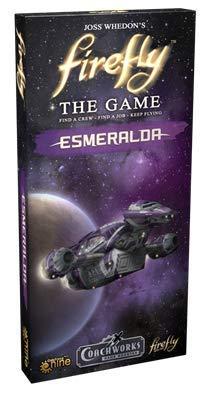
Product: Firefly: The Game - Esmeralda Game Expansion
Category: Toys & Games | Games & Accessories | Board Games
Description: Not a standalone game - needs Firefly: The Game to play.
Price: $12.50
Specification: ProductDimensions:1x5.5x10inches|ItemWeight:5.3ounces|ShippingWeight:5.6ounces(Viewshippingratesandpolicies)|DomesticShipping:ItemcanbeshippedwithinU.S.|InternationalShipping:ThisitemcanbeshippedtoselectcountriesoutsideoftheU.S.LearnMore|ASIN:B00ZY63XTU|Itemmodelnumber:FIRE010BFM|Manufacturerrecommendedage:13-15years